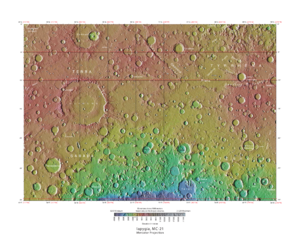
En aérographie, le quadrangle d'Iapygia — également identifié par le code USGS MC-21 — désigne une région de la planète Mars définie par des latitudes comprises entre 0° et 30° S et des longitudes comprises entre 45° et 90° E.